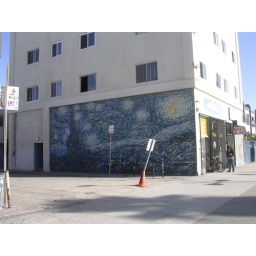
van gogh in venice beach